Maurice Edu

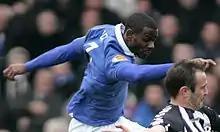
Edu Playing for Rangers against St Mirren in March 2011

Edu made his debut for Rangers in a league match against Kilmarnock on September 13, 2008. The team won 2–1 thanks to a Kris Boyd double. Edu scored his first goal for Rangers on April 8, 2009, in a league match against St Mirren and then followed his goal up with another against Hibernian in a 3–2 win at Easter Road eleven days later. He went on a run of games towards the end of the season including his Old Firm debut against Celtic on May 9 at Ibrox in a 1–0 Rangers win. He ended his first season in Scottish soccer by winning a league championship medal – having played in twelve of Rangers' thirty-eight games in the 2008–09 SPL season. However, a torn cruciate knee ligament saw him miss out on the Scottish Cup final.